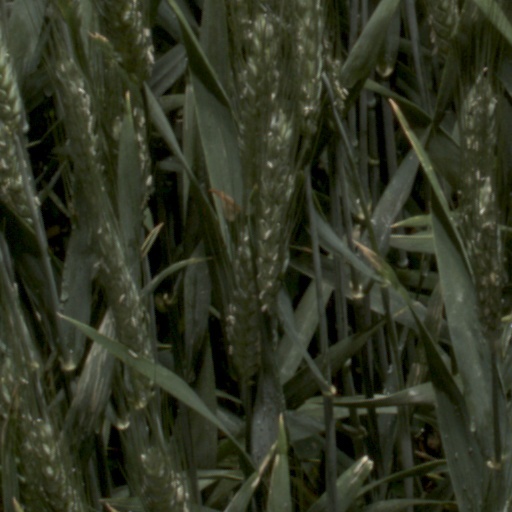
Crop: wheat